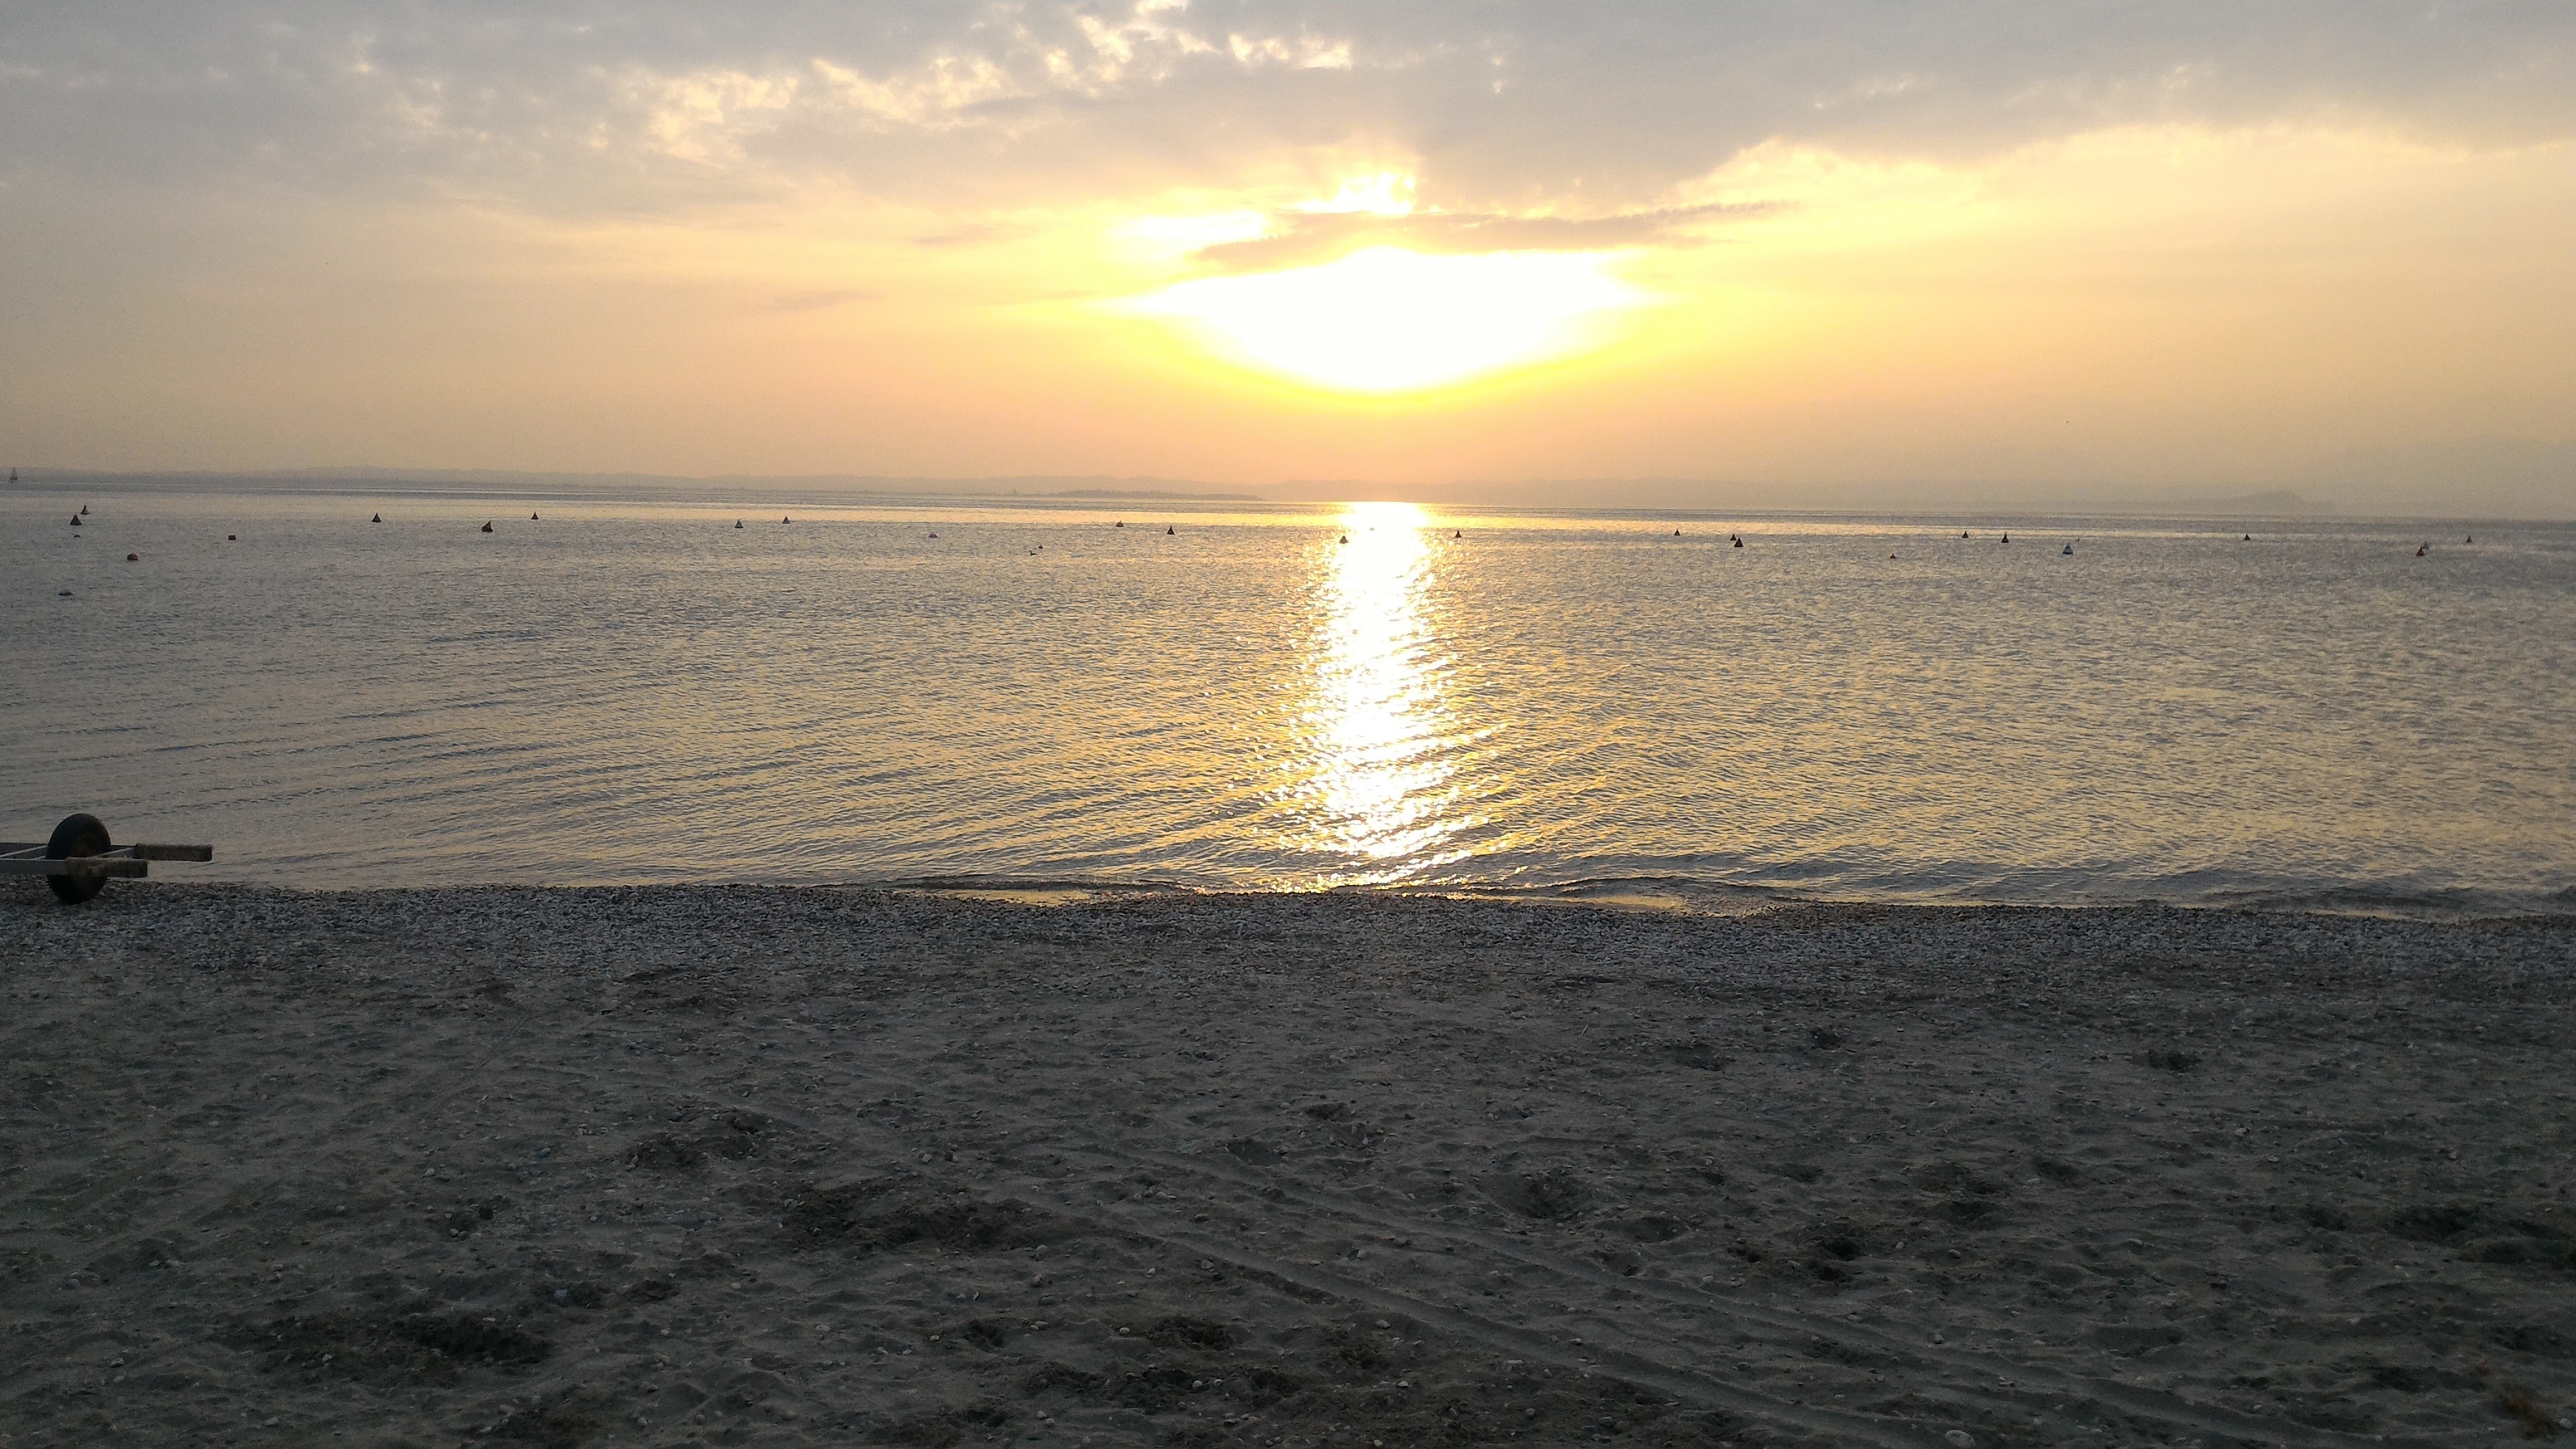
beach, sea, coast, sand, ocean, horizon, cloud, sun, sunrise, sunset, sunlight, morning, shore, wave, dawn, dusk, bay, body of water, wind wave